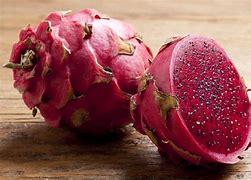
Label: Dragonfruit